Everyone (Olympics song)

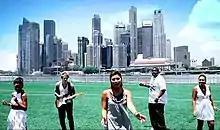
A screenshot of the "Everyone" music video

The song was released together with a music video, which was shot entirely in Singapore. The three-minute and 46-second video showcased the five singers of the song performing in front of iconic Singapore backdrops such as The Float@Marina Bay, the Singapore Flyer and the Marina Barrage. The video also showcased montages of young national athletes competing in various sports. A press release noted that it served to celebrate the Olympic values of "Excellence", "Friendship" and "Respect".